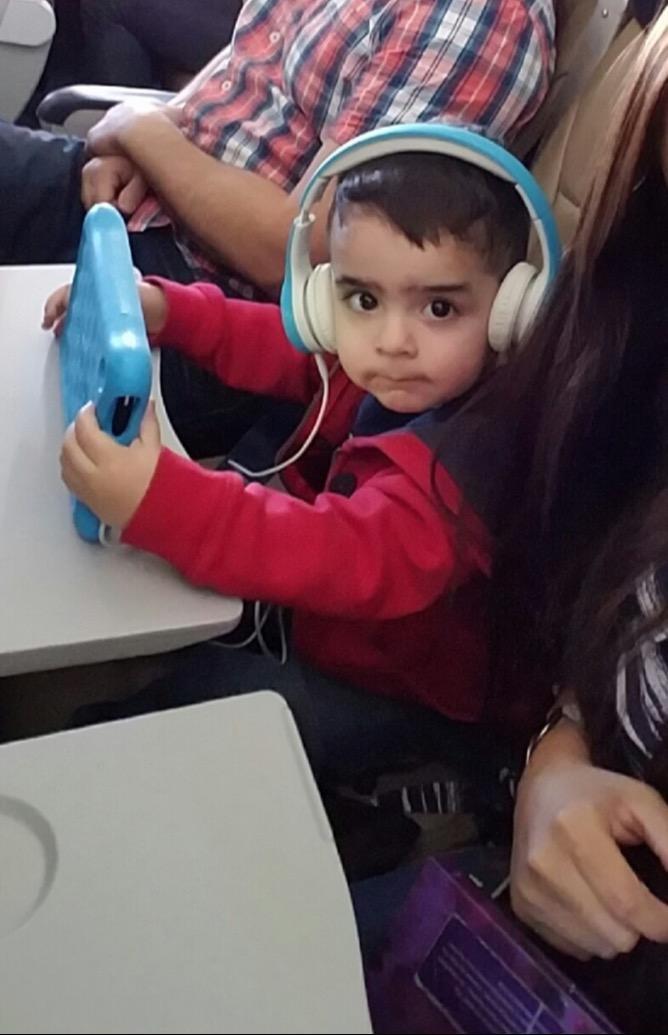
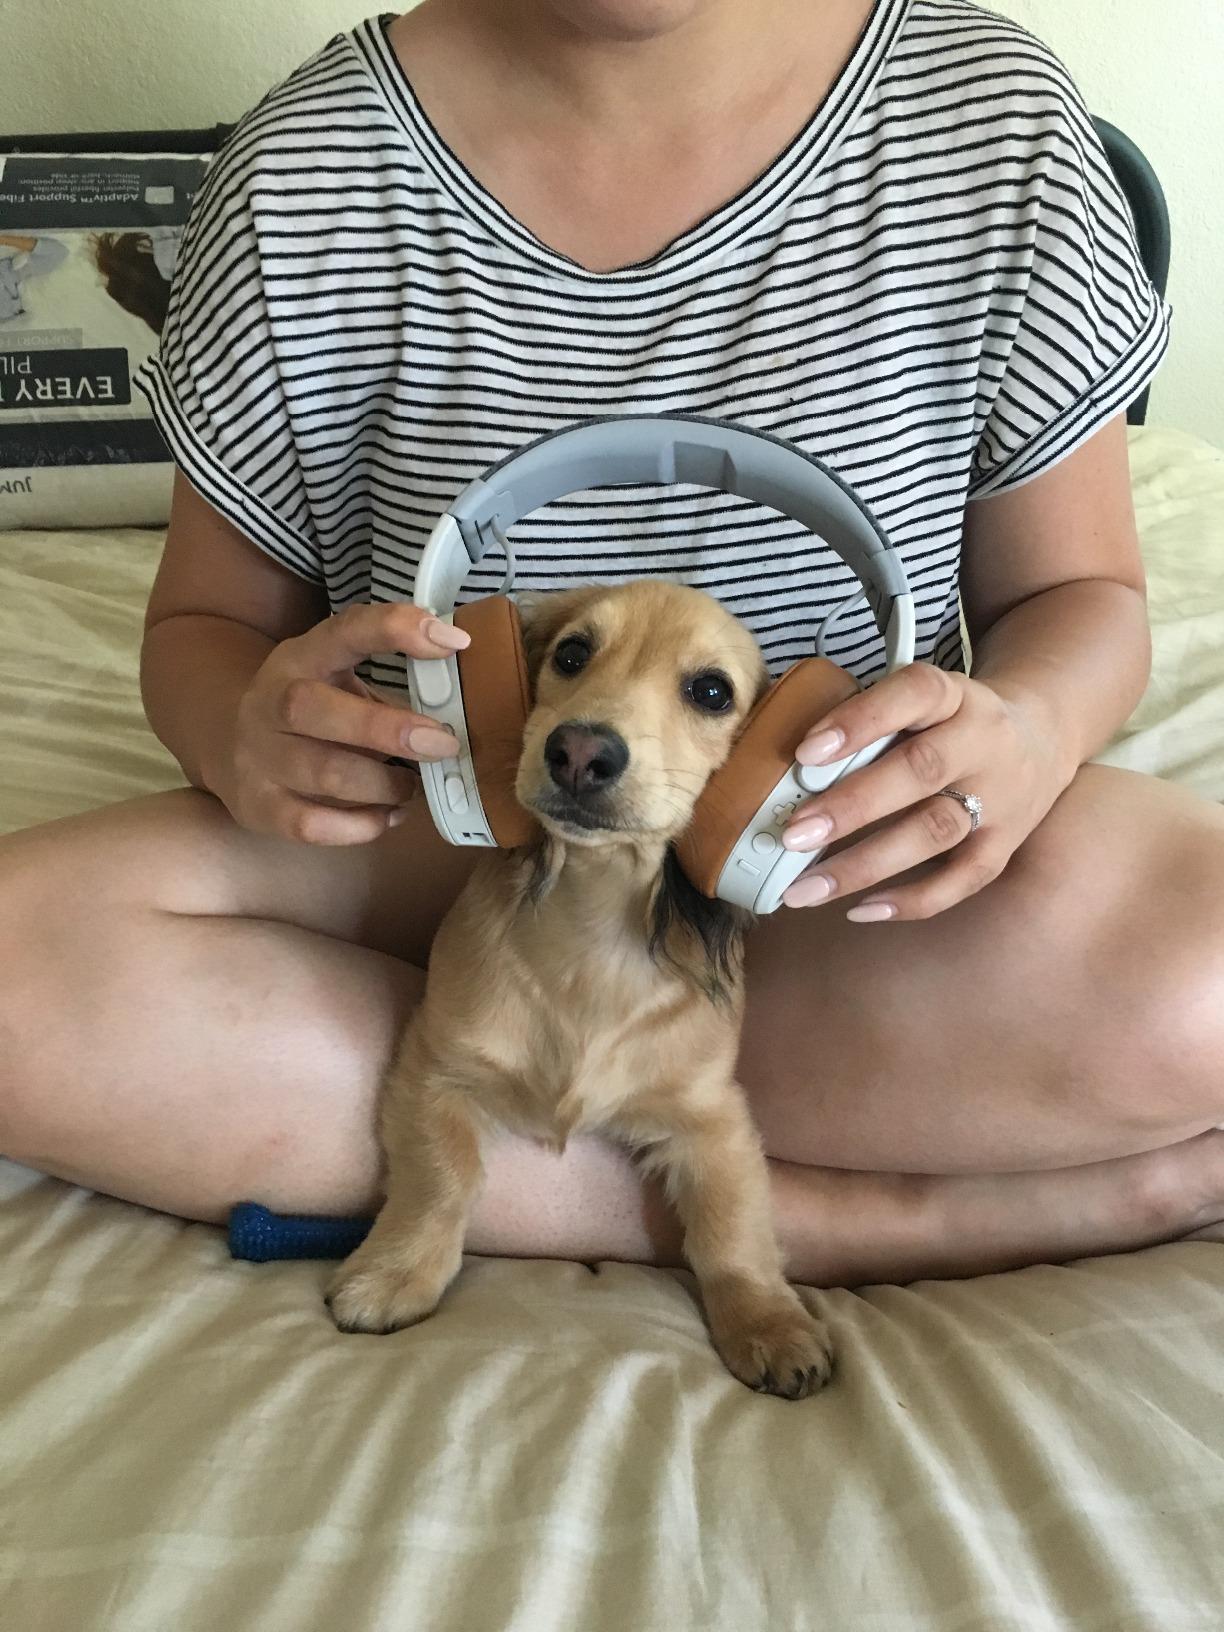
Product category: headphones
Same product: no